Tūheitia

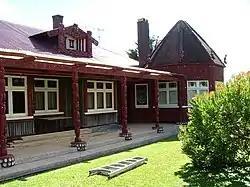
Turongo House, the official royal residence, at Tūrangawaewae

Tūheitia was the son of Whatumoana Paki (1926–2011) and Te Arikinui Dame Te Atairangikaahu (1931–2006), who married in 1952. He was educated at Rakaumanga School in Huntly, Southwell School in Hamilton and St. Stephen's College (Te Kura o Tipene) in Bombay, south of Auckland, New Zealand. He had five sisters – Heeni Katipa ( Paki); Tomairangi Paki; Mihi ki te ao Paki; Kiki Solomon ( Paki); Manawa Clarkson ( Paki) – and one brother, Maharaia Paki.